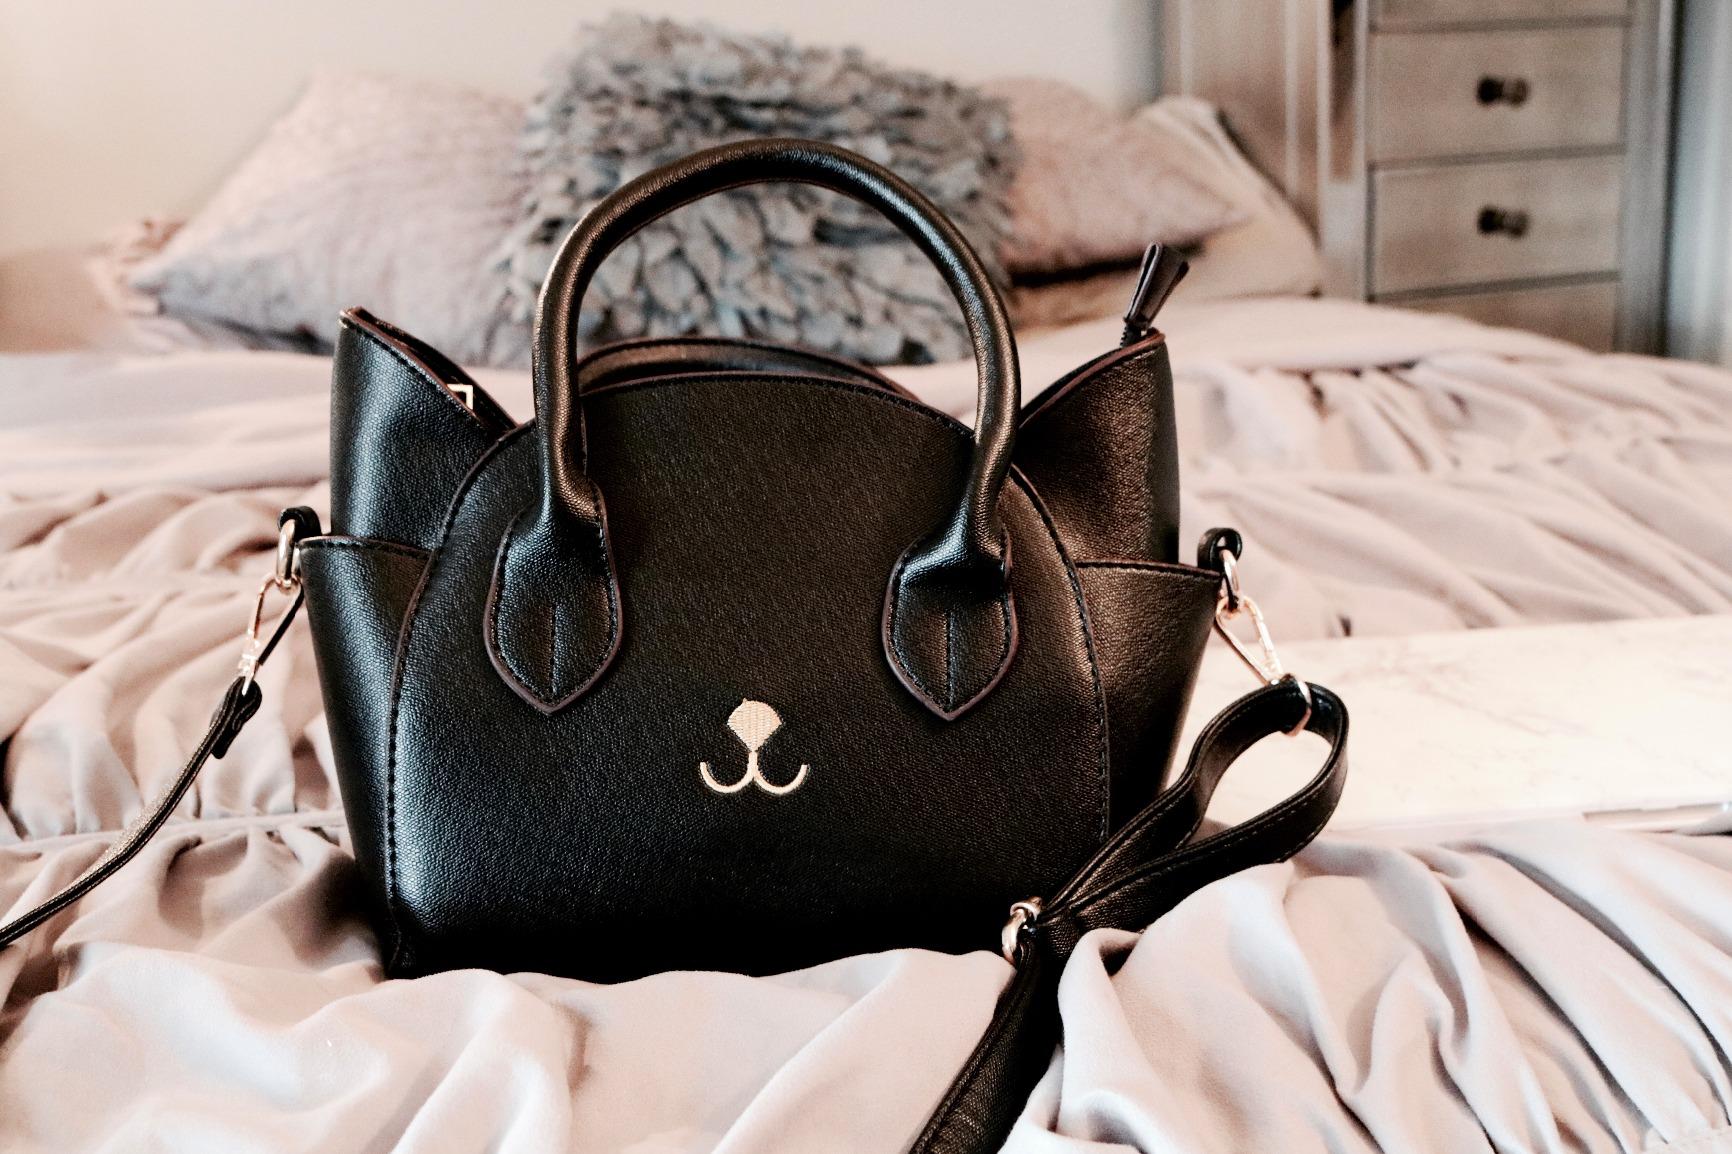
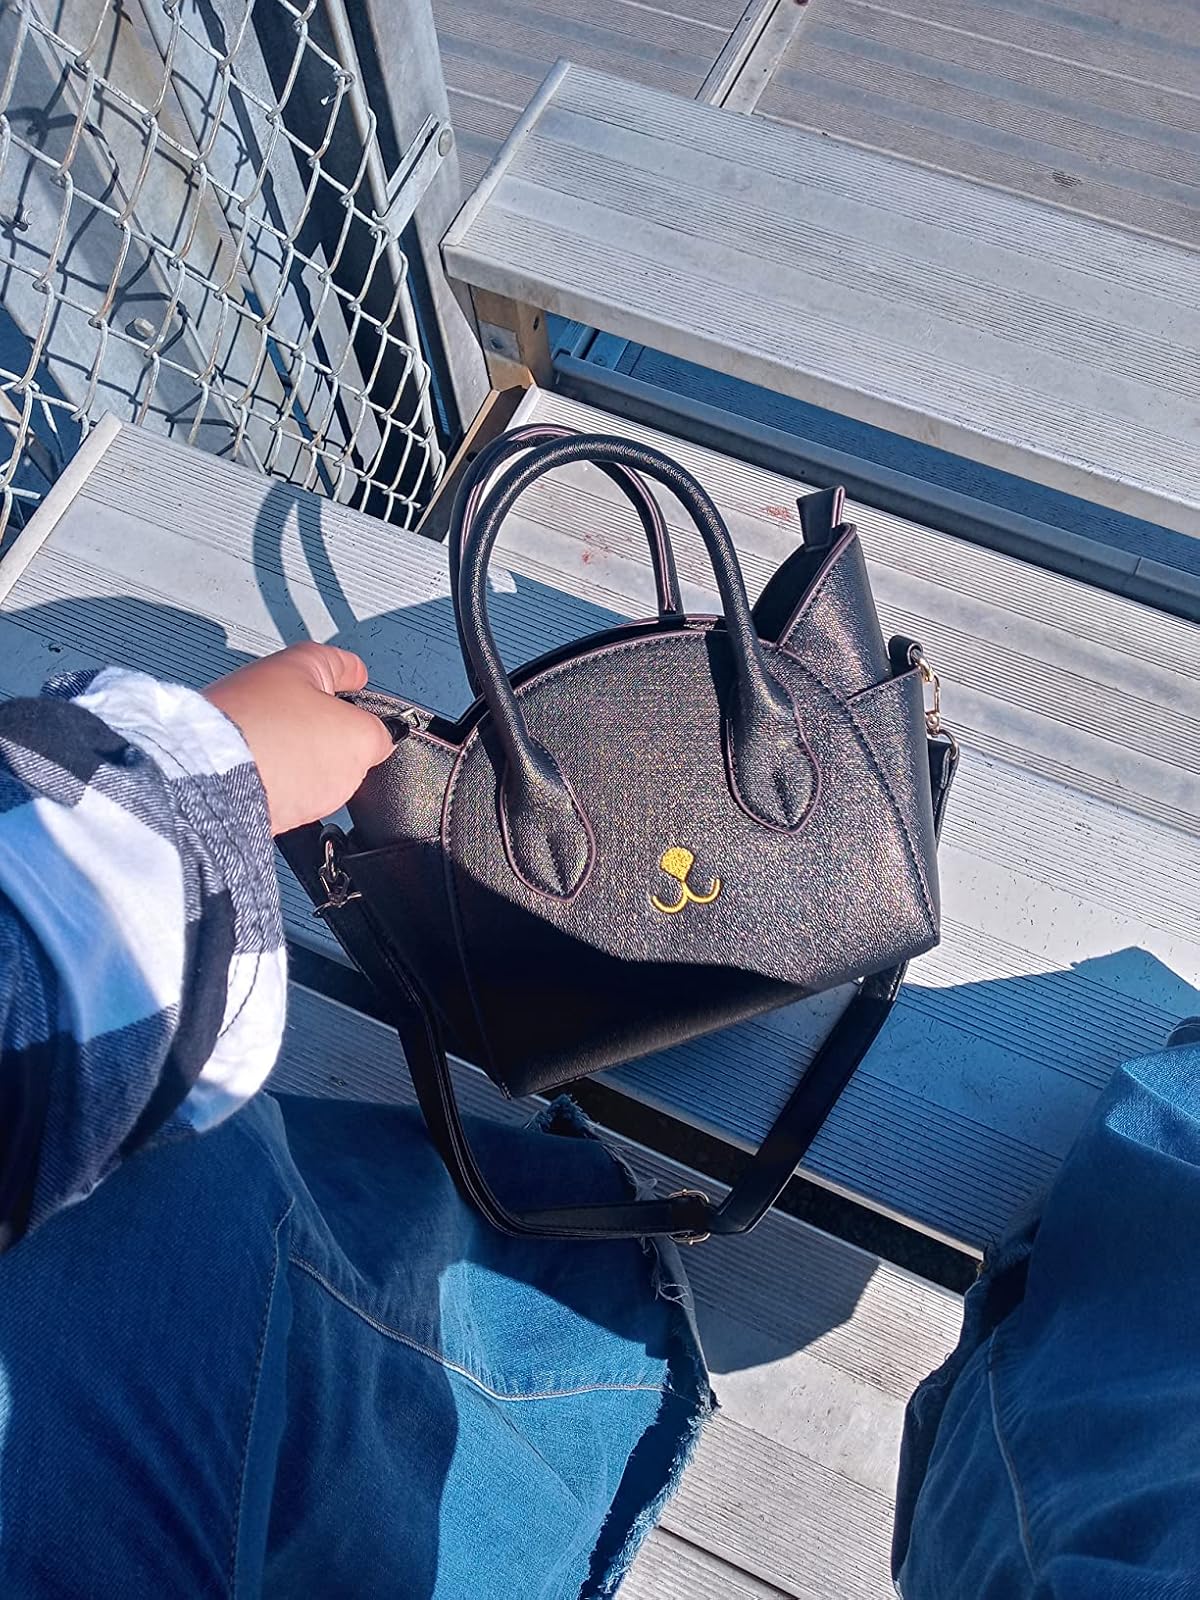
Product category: accessories_handbag
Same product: yes